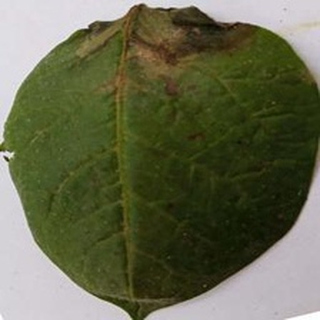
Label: potato_late_blight